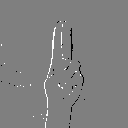
ASL letter: u